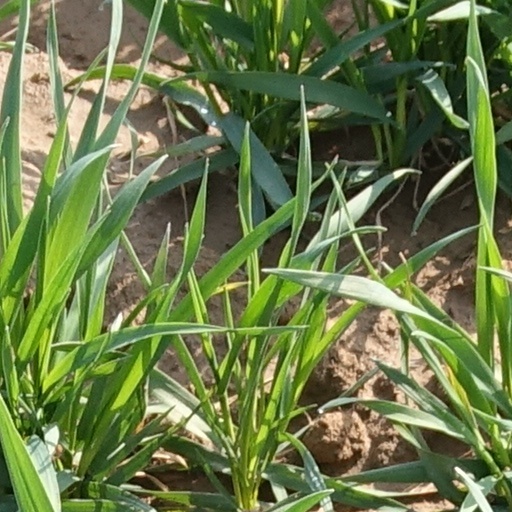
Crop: wheat